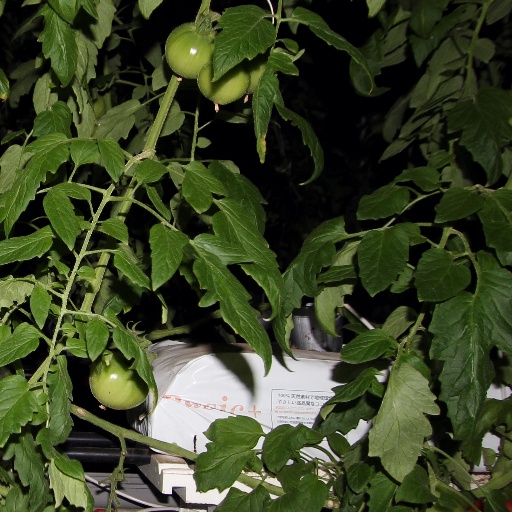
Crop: tomato